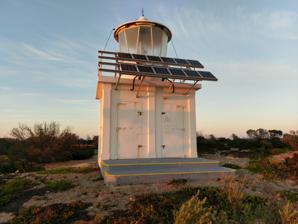
Building: Wedge Island Lighthouse
Country: Unknown
Year built: 1911
Lighthouse in South Australia Lighthouse Wedge Island Lighthouse Location Spencer Gulf South Australia Australia Coordinates 35°10.6′S 136°29.3′E / 35.1767°S 136.4883°E / -35.1767; 136.4883 Tower Constructed 1911 (first) Construction concrete tower Height 5 metres (16 ft) Shape square tower with balcony and lantern Markings white tower Operator Australian Maritime Safety Authority Light First lit 1970 (current) Focal height 207 metres (679 ft) Lens 250 mm Range 17 nautical miles (31 km; 20 mi) Characteristic F l(2) W 15s. Wedge Island Lighthouse is a lighthouse in the Australian state of South Australia located on Wedge Island at the entrance to Spencer Gulf . It was first lit on 29 March 1911 and rebuilt in 1970 and is located on the highest point of the island. During the Second World War the RAAF operated No. 7 radar station at the lighthouse site, with a staff of about 30. This station was disbanded in November 1945. See also South Australia portal Engineering portal List of lighthouses in Australia References